List of auxiliary and merchant cruisers

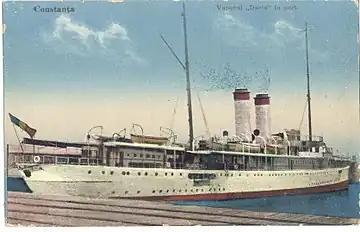
"Dacia"

Unlike the Germans and the Japanese, none of the armed merchant cruisers (or auxiliary cruisers) of the Italian Royal Navy ("Regia Marina") were deployed to destroy or capture Allied merchant ships and were mostly used as supply ships or escorts. All of them mounted two guns.